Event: Nepal Earthquake
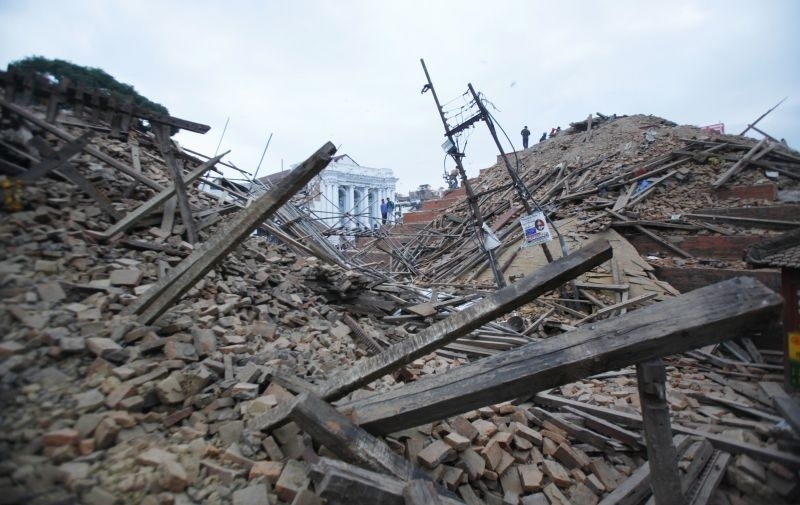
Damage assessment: damage